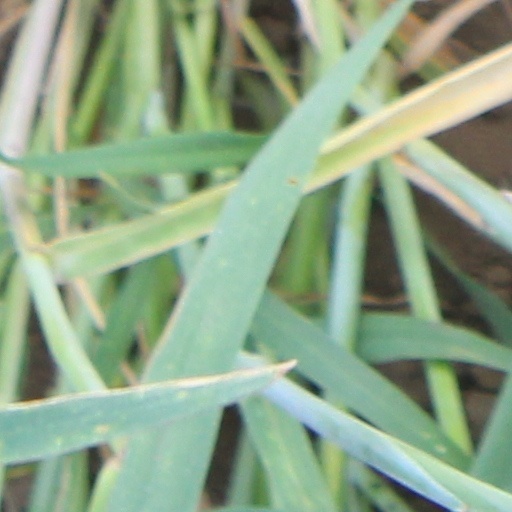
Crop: wheat